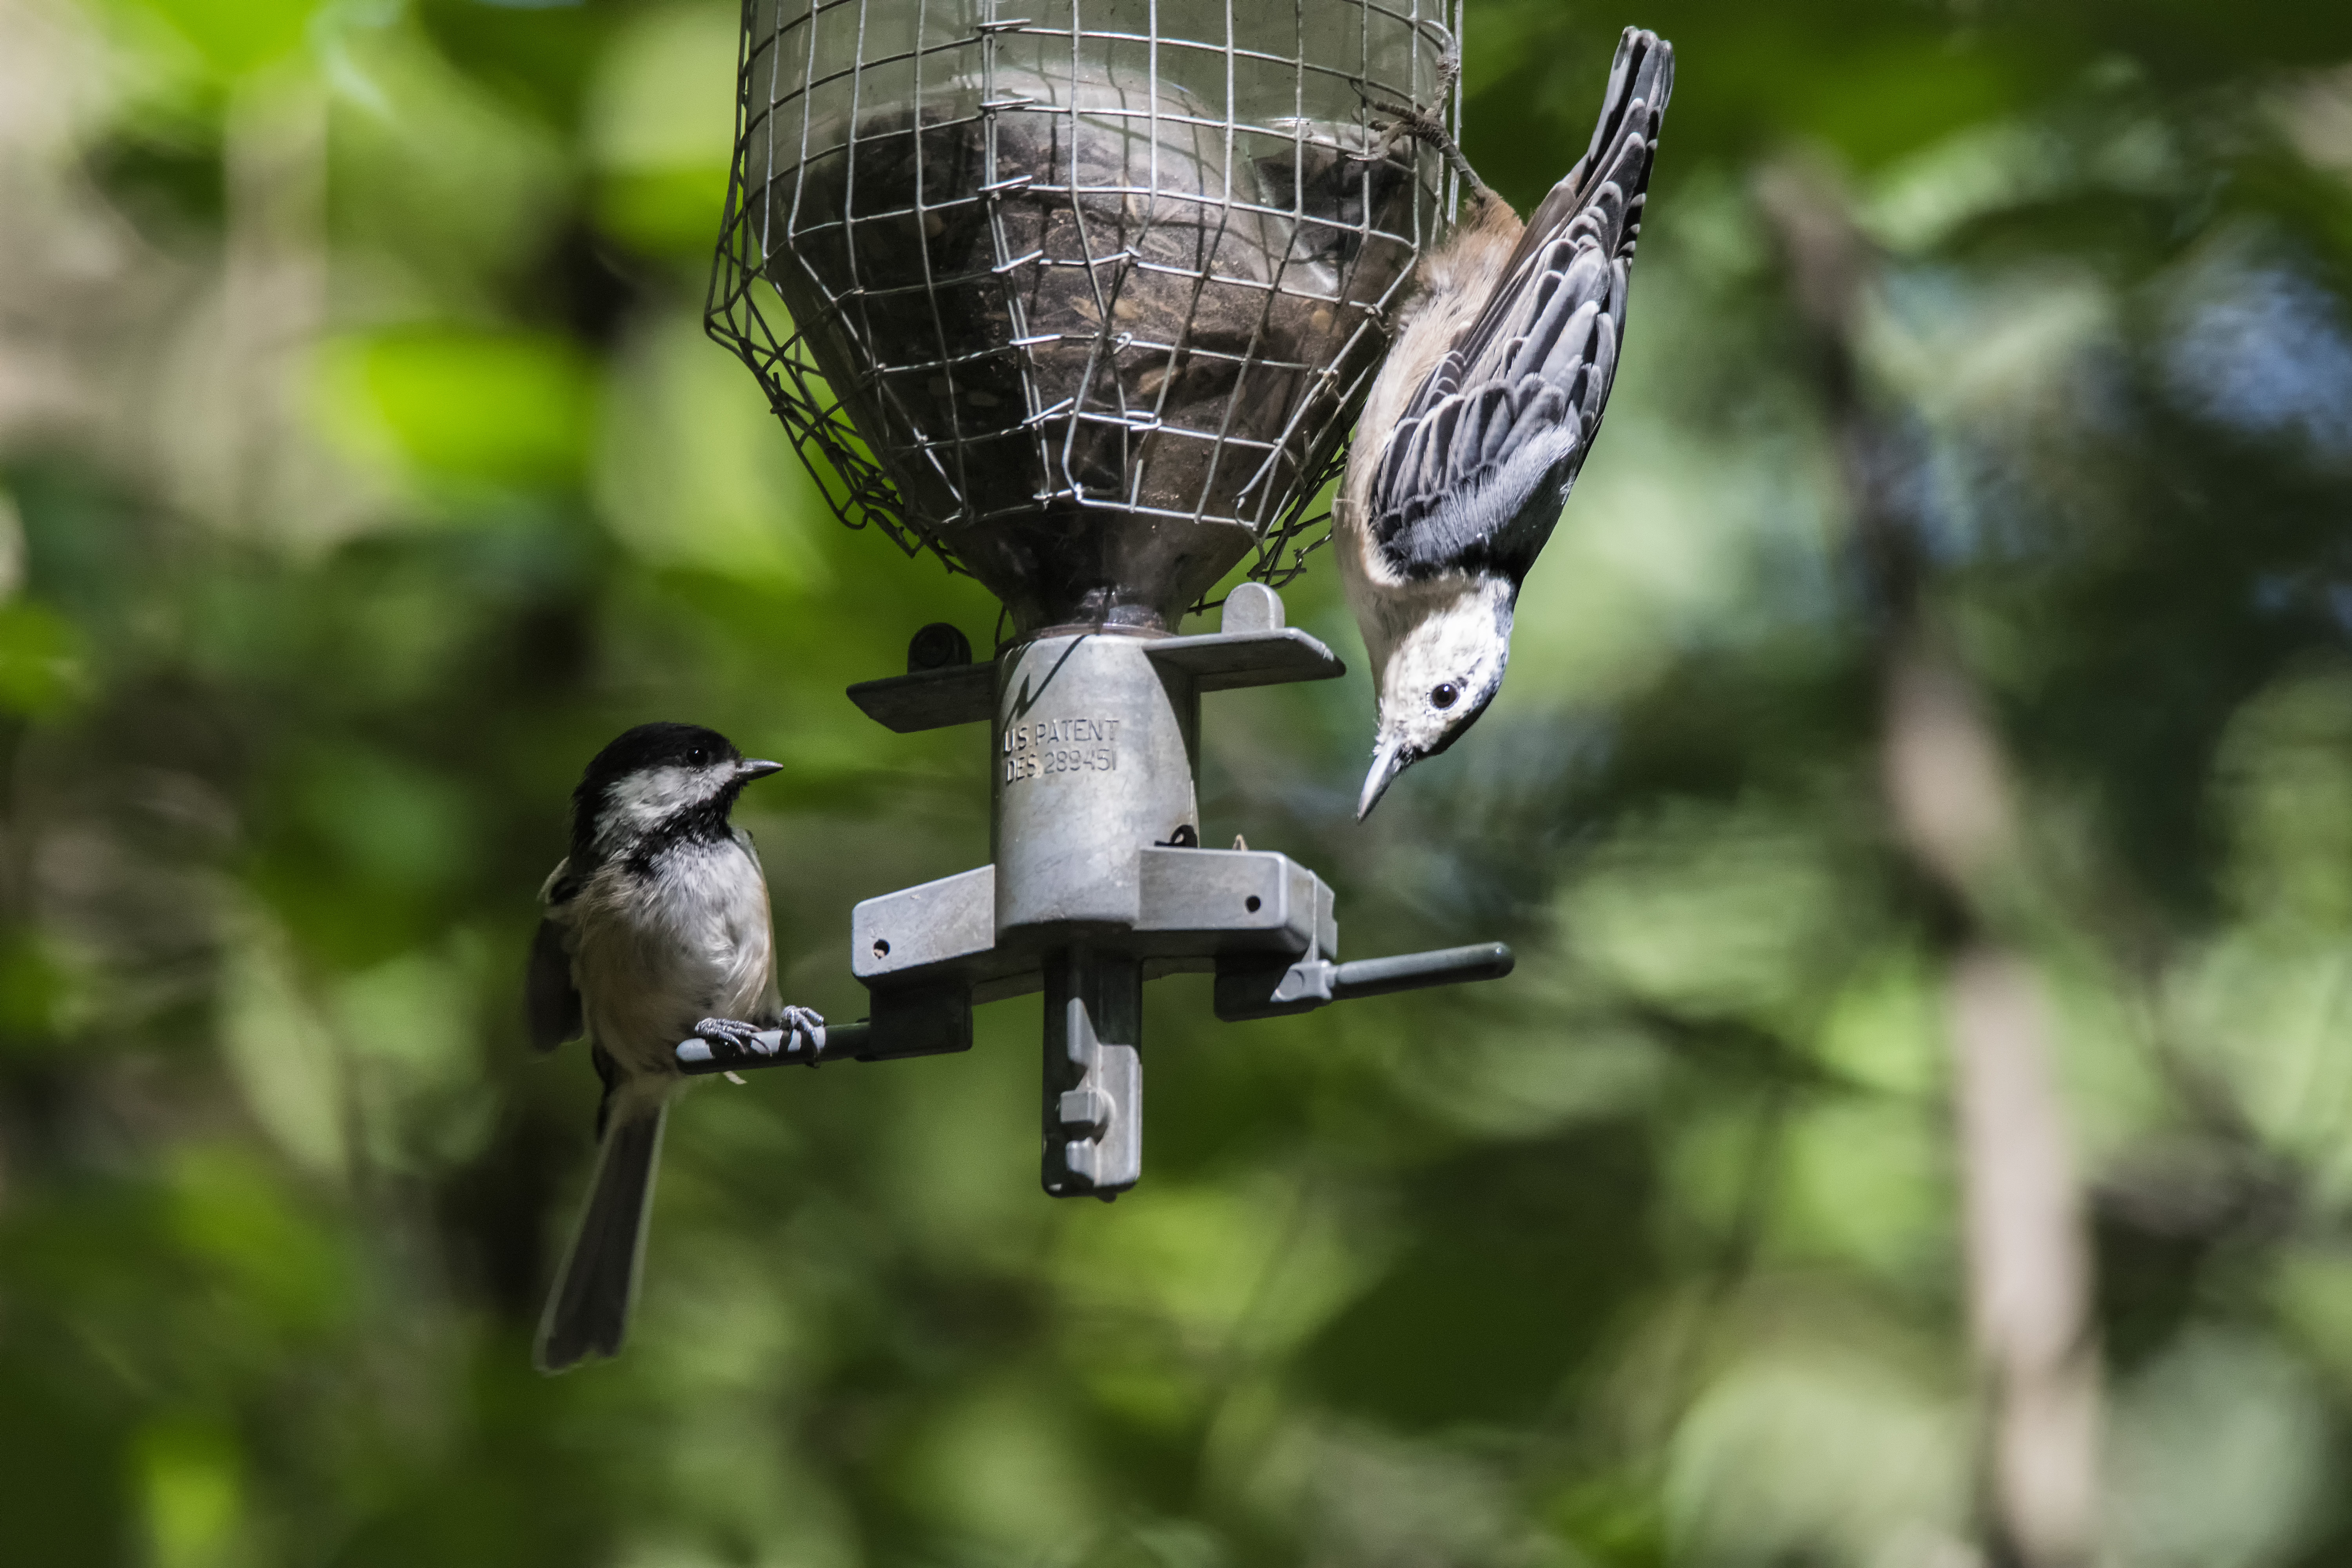
bird, wing, white, fauna, canada, a, quebec, blanche, sherbrooke, oiseau, sittelle, poitrine, breasted, nuthatch